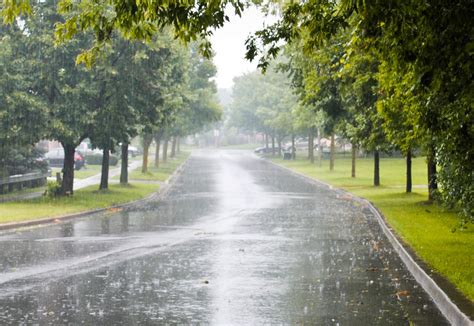
Weather: rain or strom